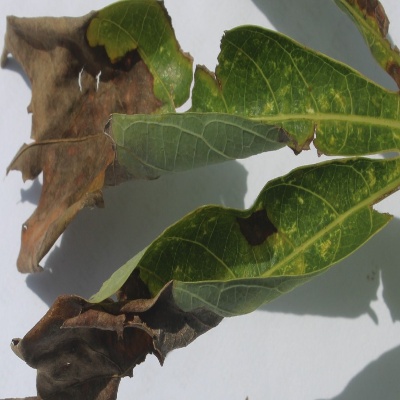
Crop: Cassava
Condition: bacterial blight